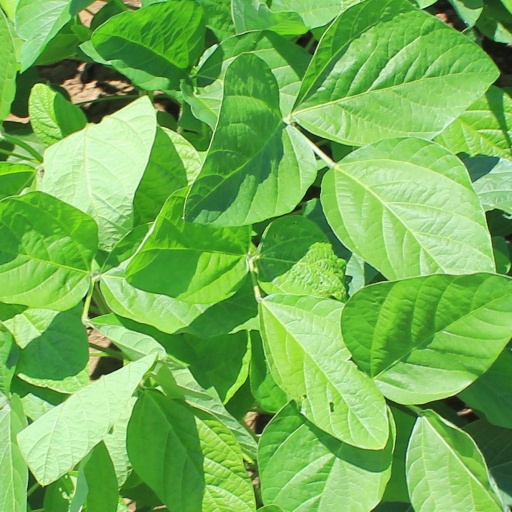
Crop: soybean